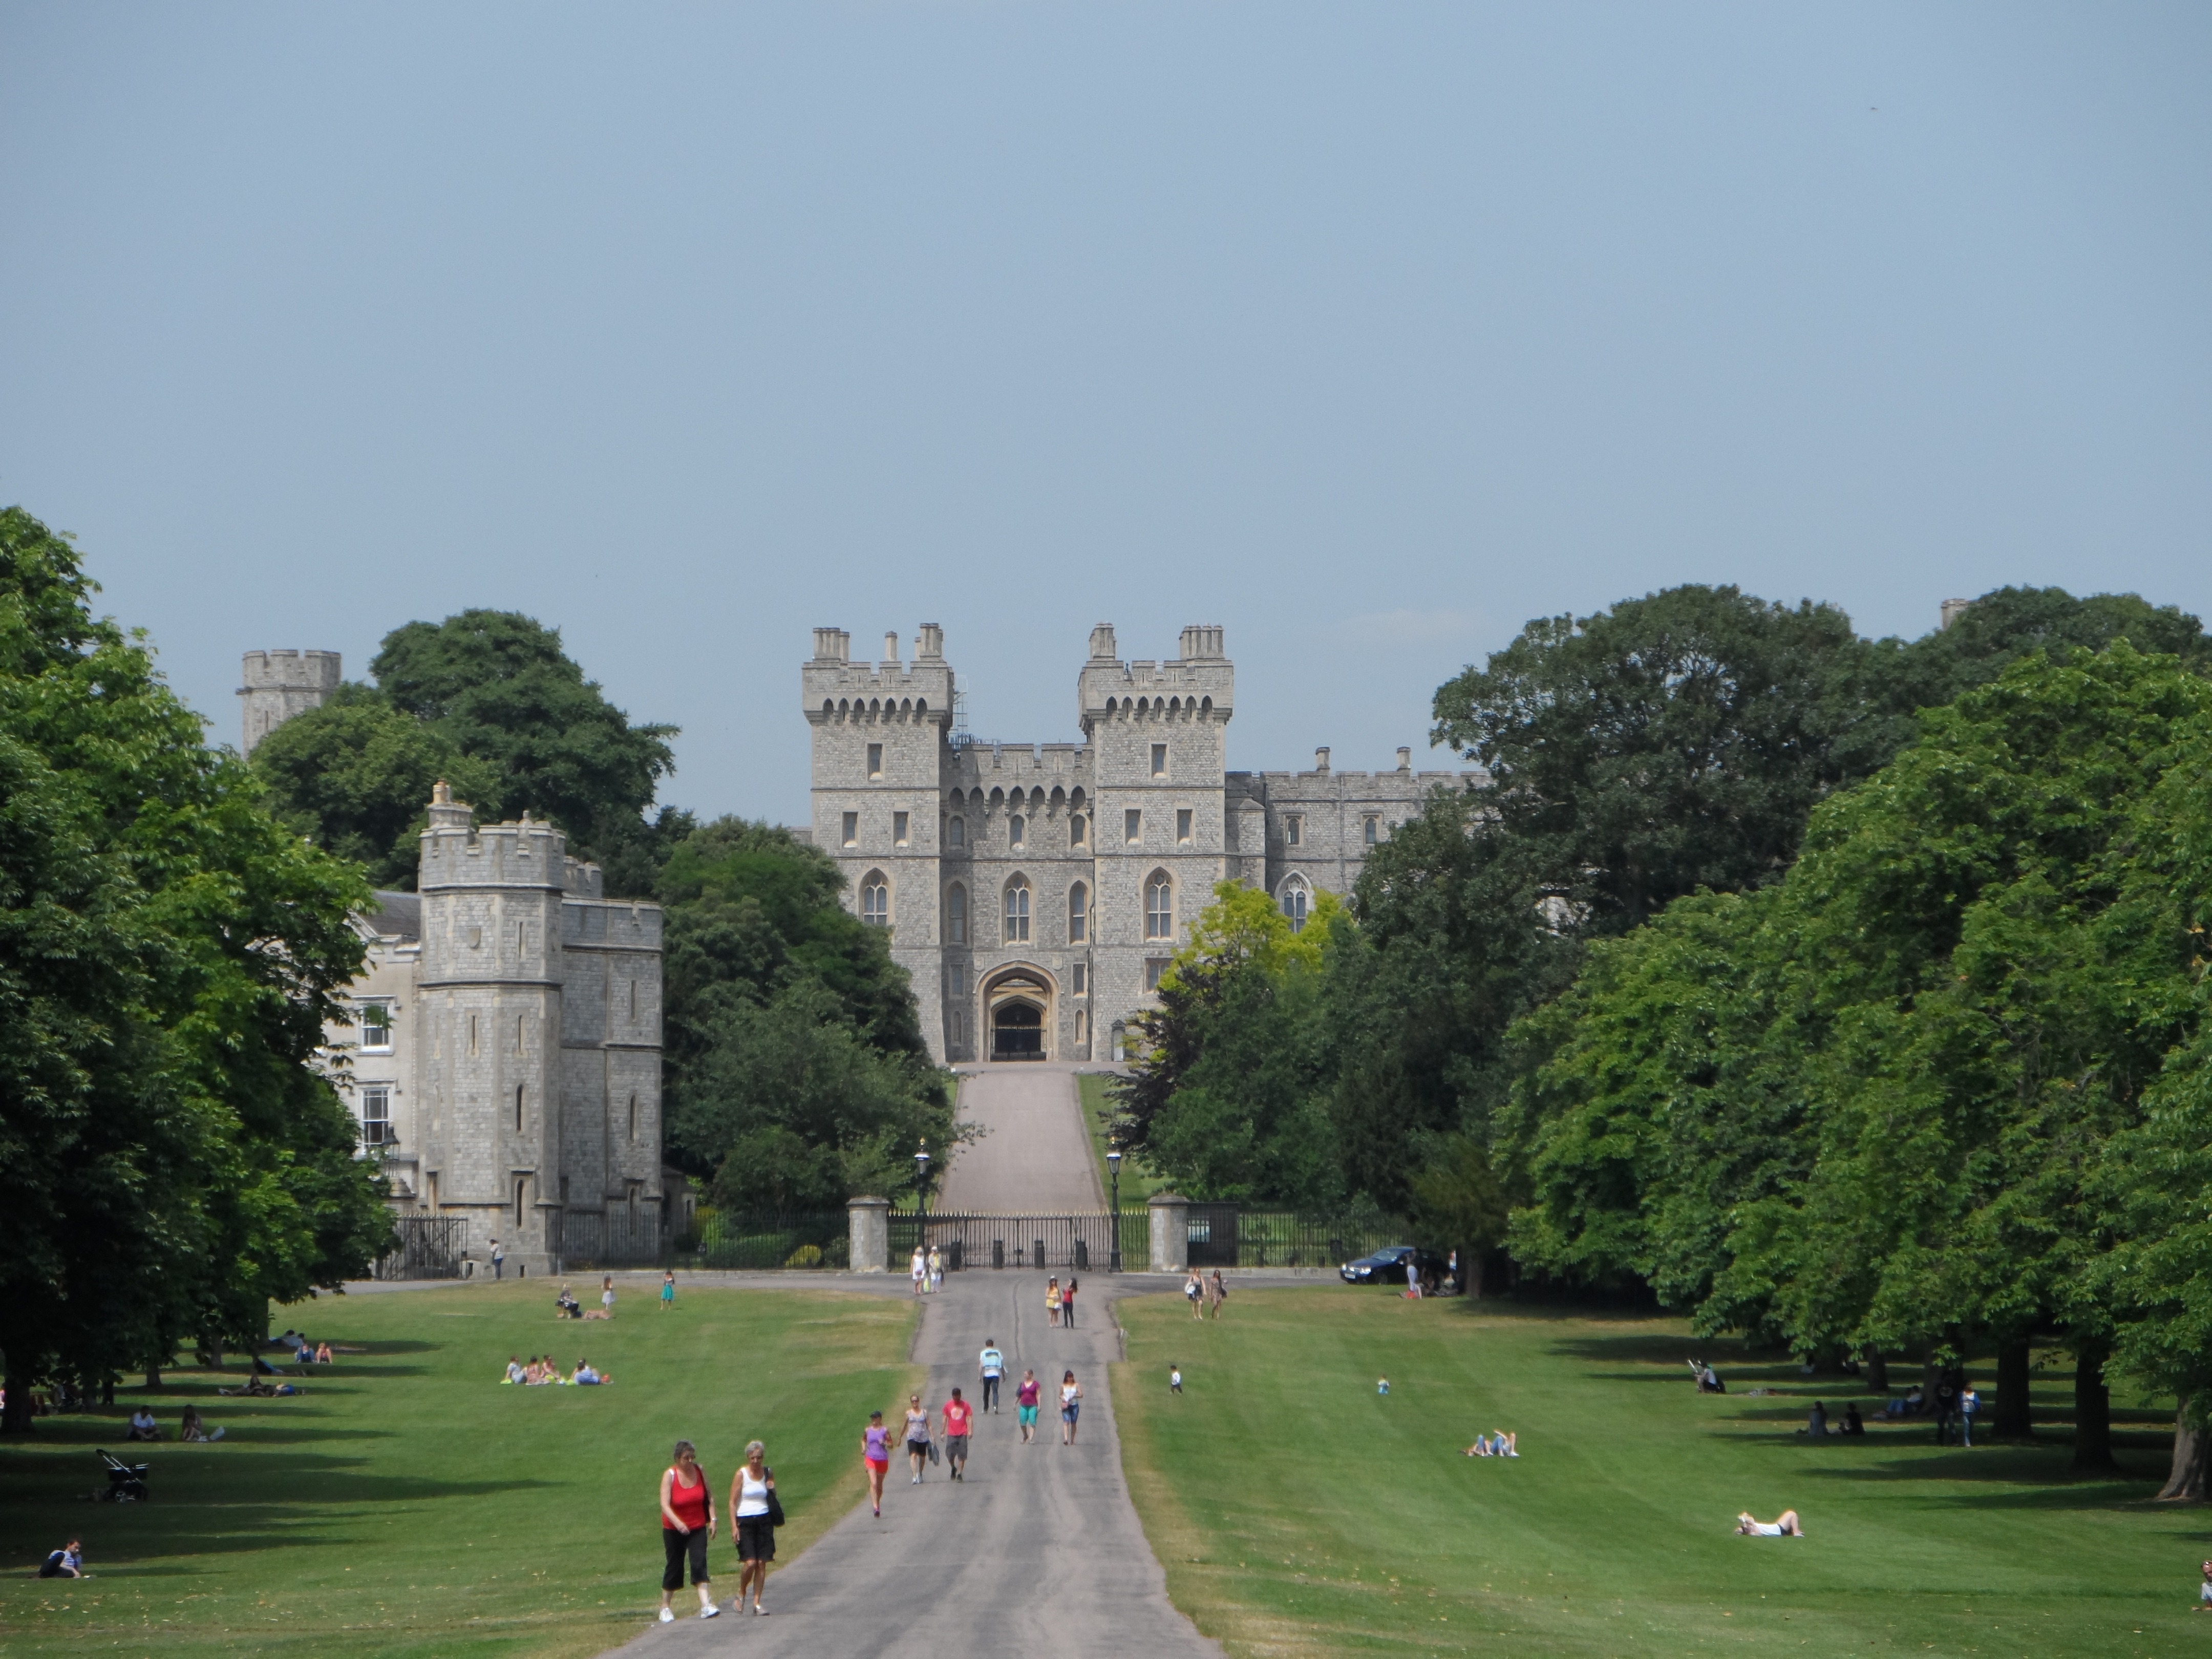
architecture, chateau, monument, park, castle, landmark, england, fortress, estate, input, windsor castle